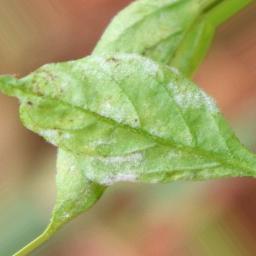
Label: powdery mildew